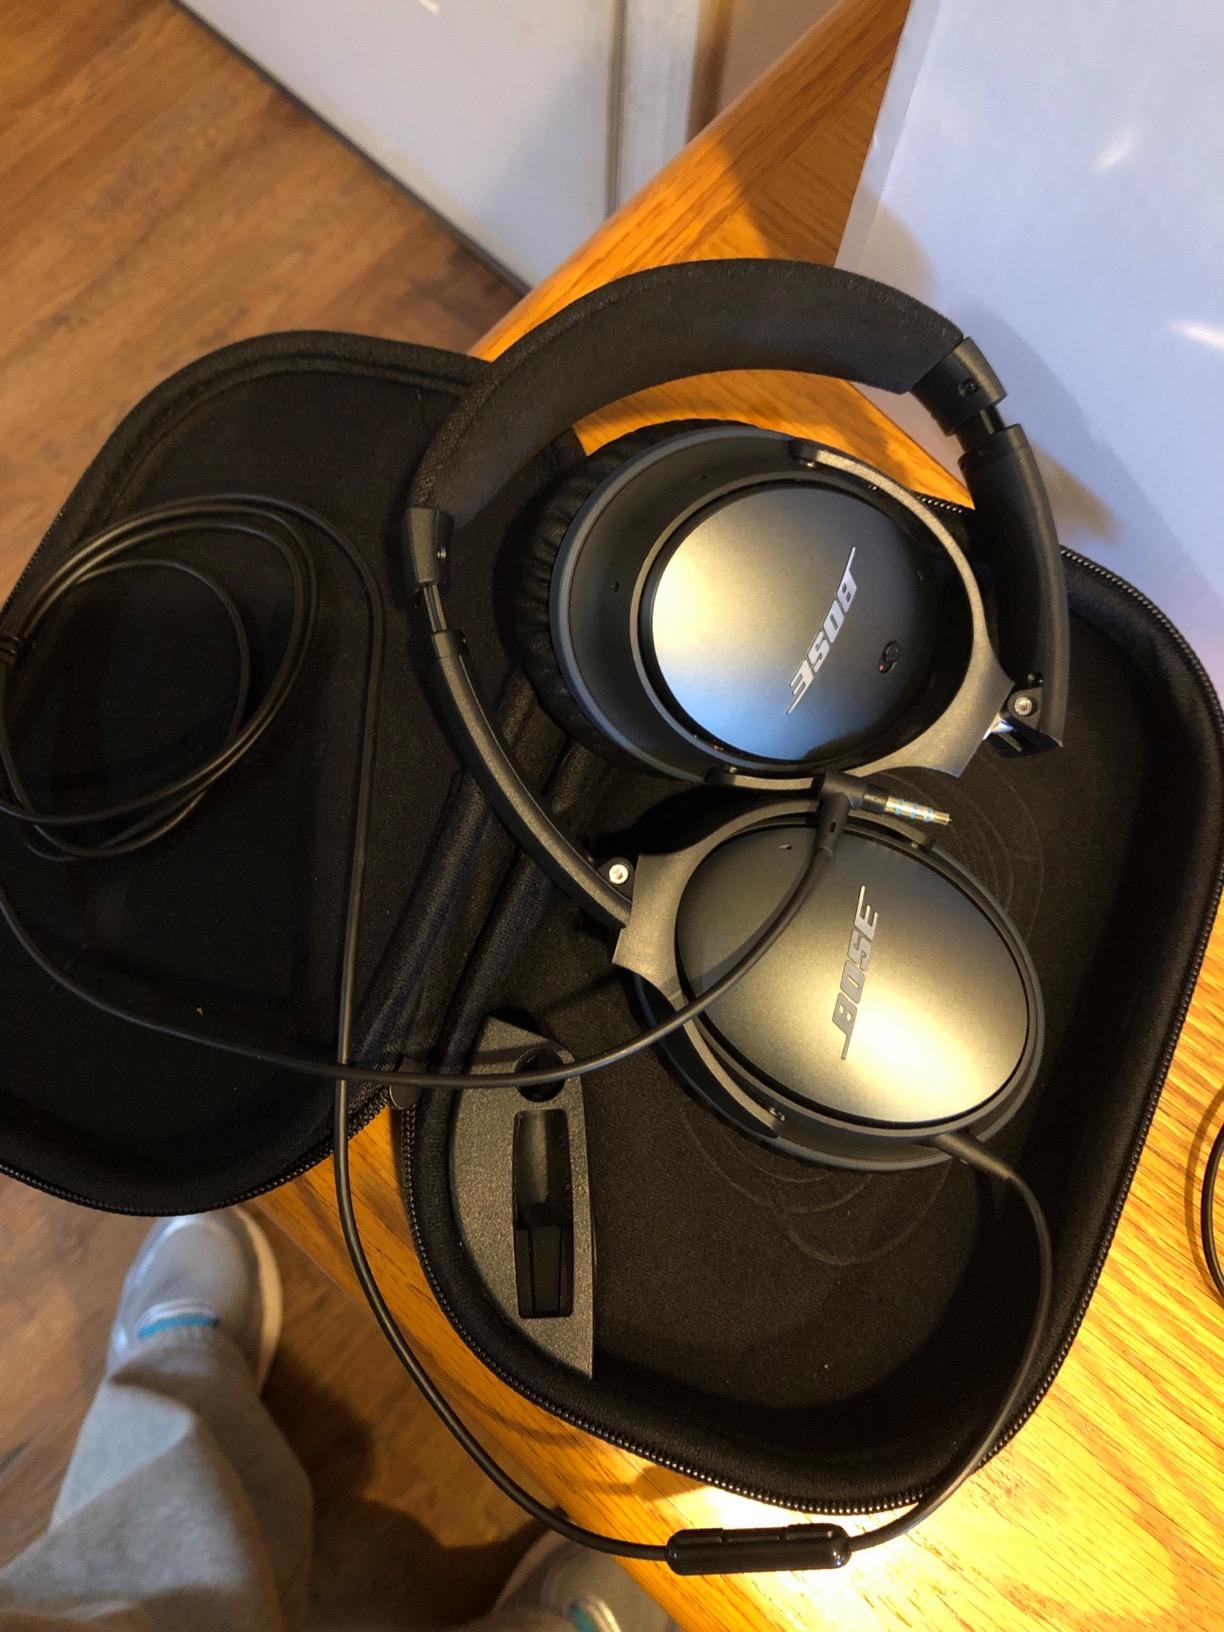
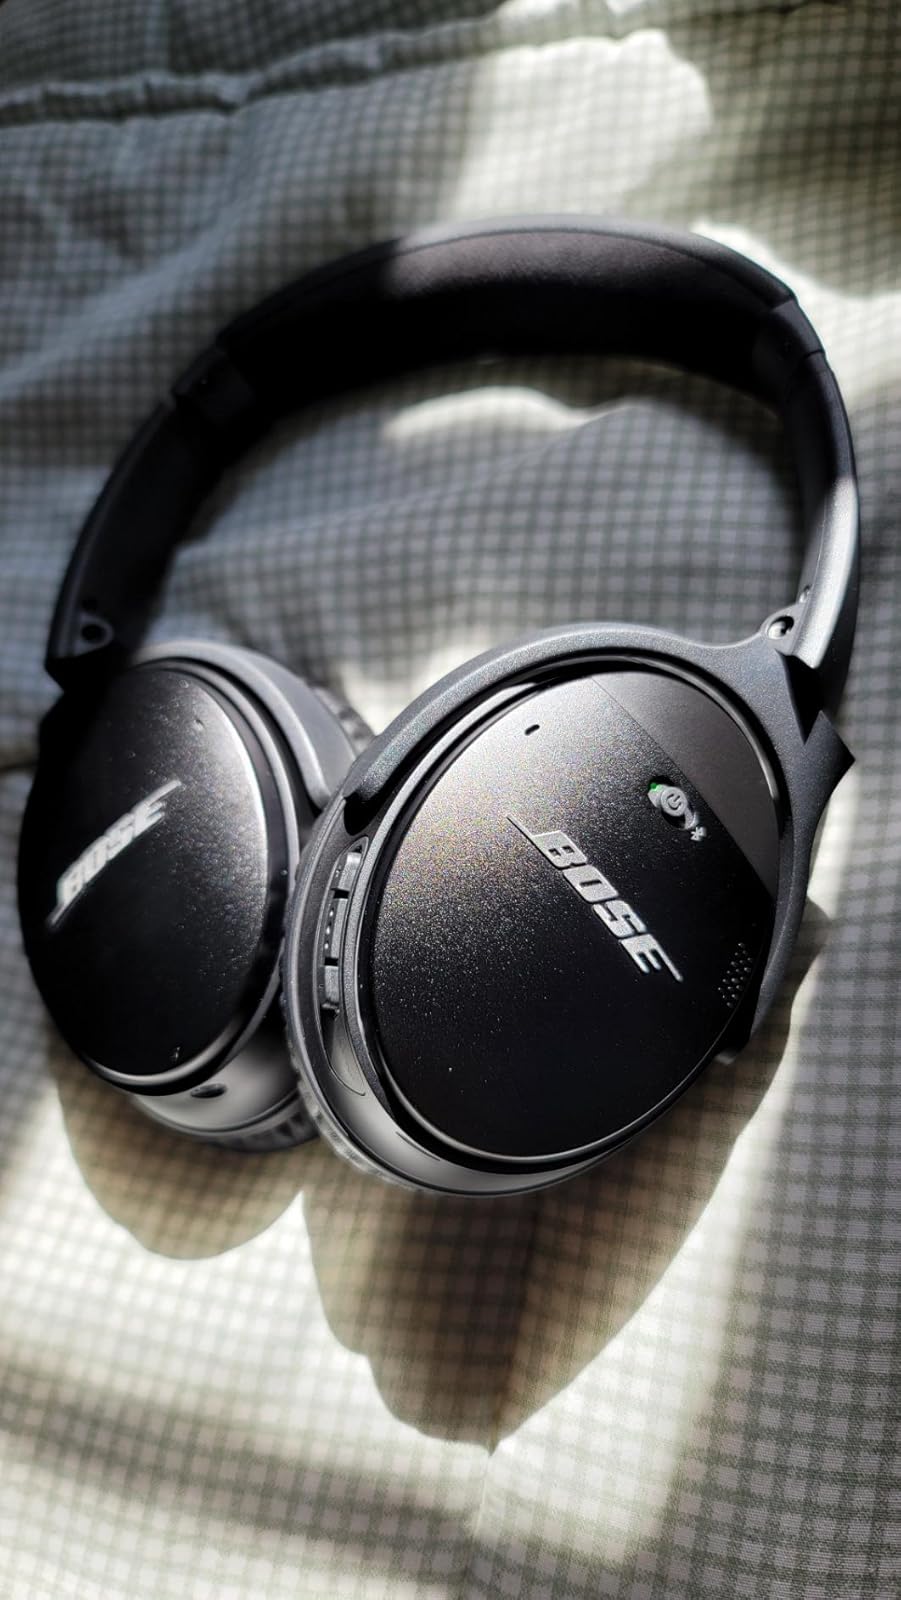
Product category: headphones
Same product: no